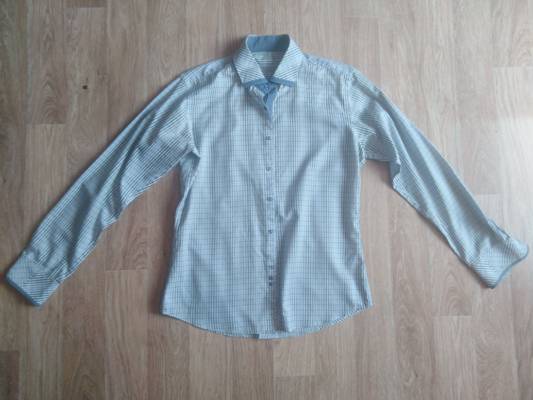
Waste category: clothes